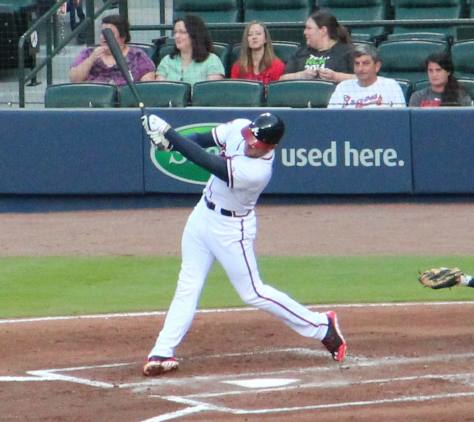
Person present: Yes